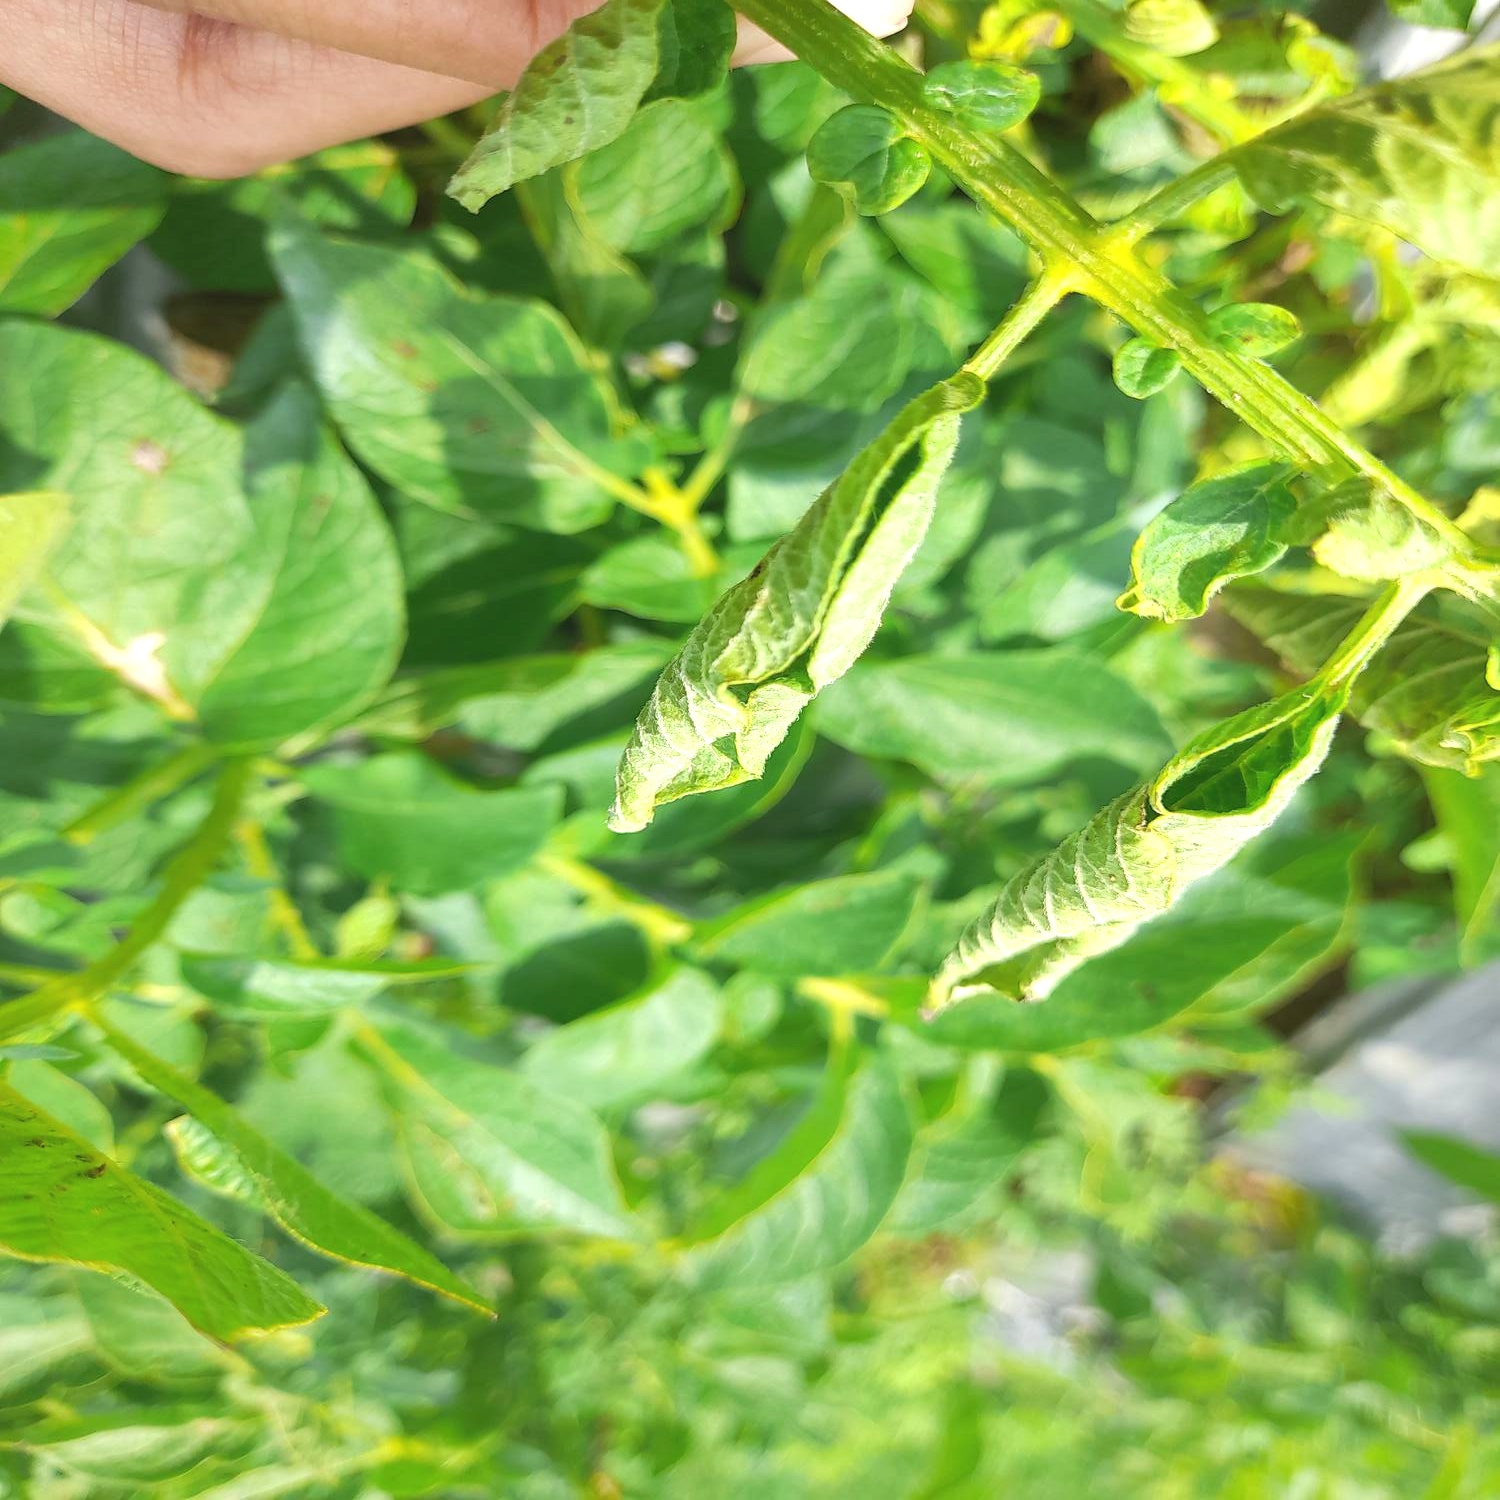
Etiqueta: Pudricion_Parda